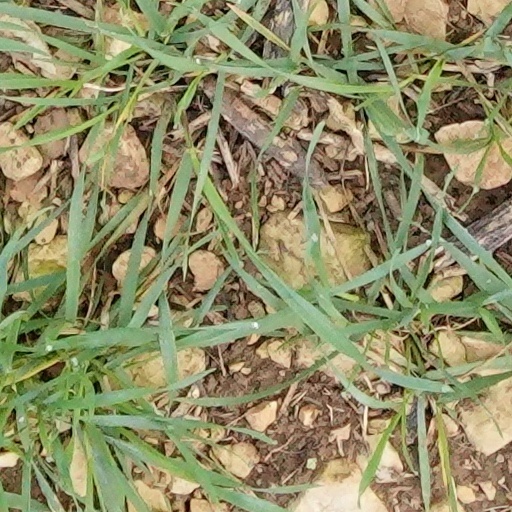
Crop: wheat